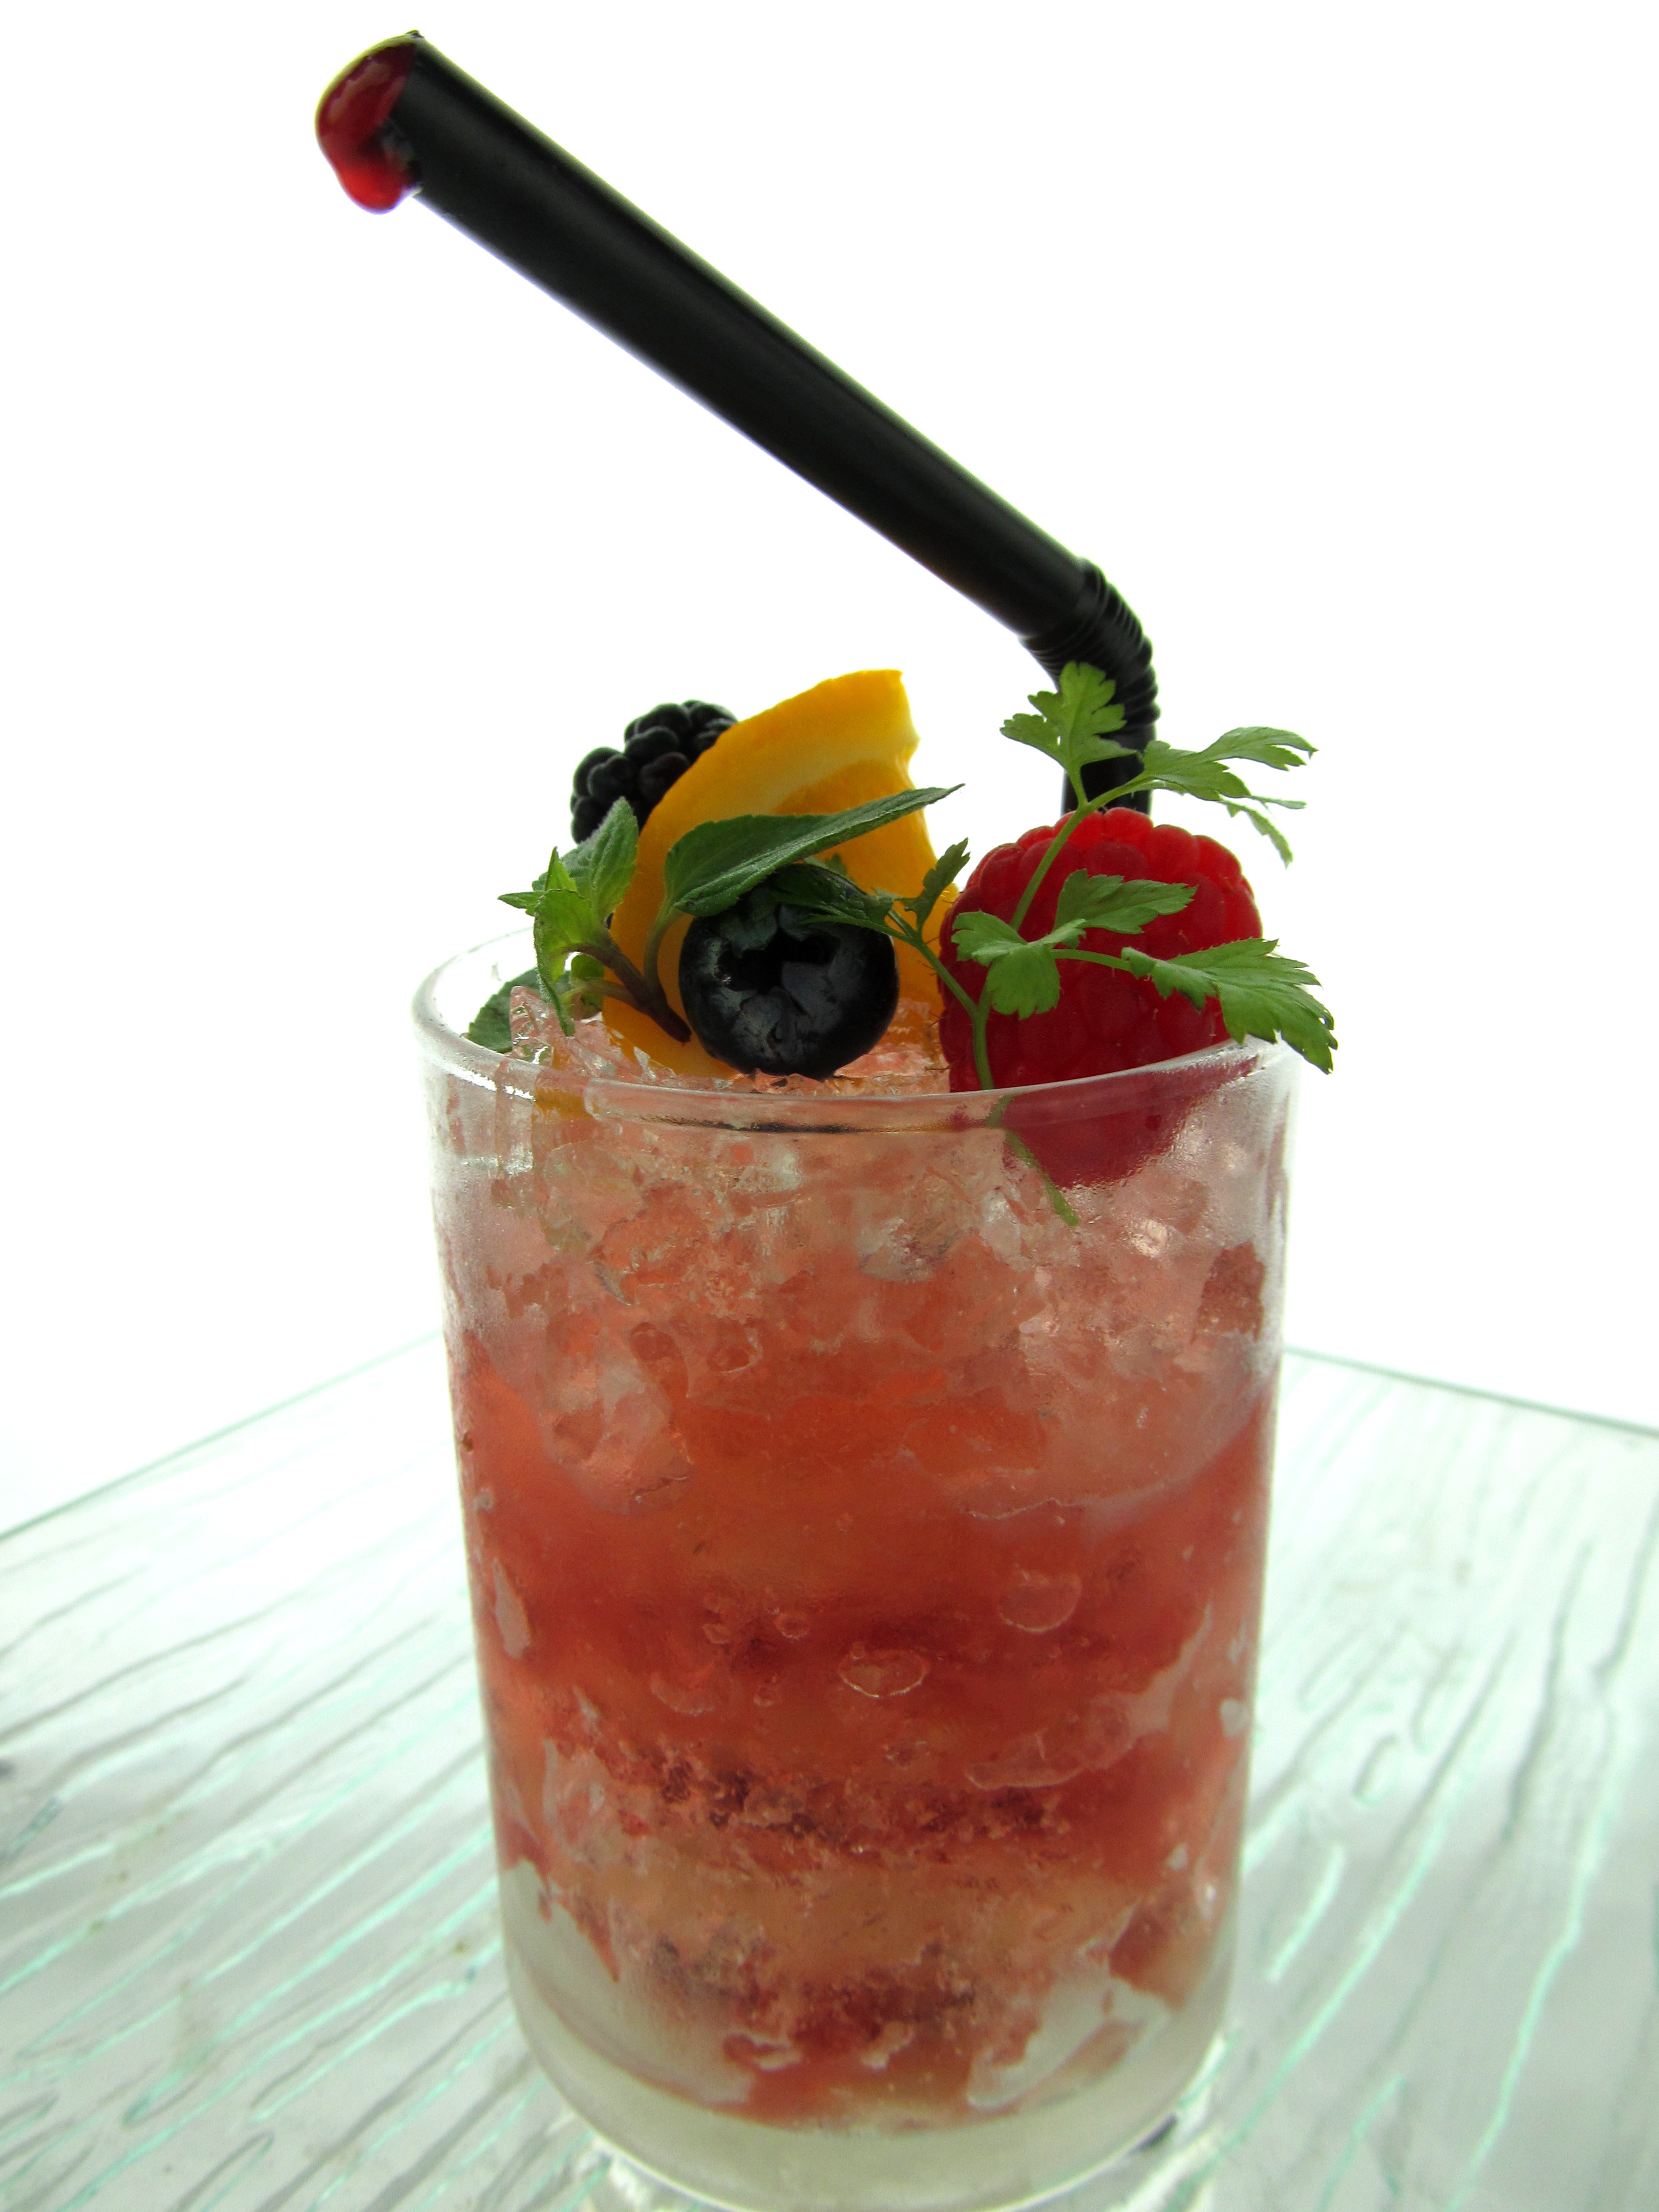
raspberry, fruit, sweet, glass, summer, food, produce, drink, dessert, cuisine, cake, cocktail, strawberry, mojito, jelly, strawberries, verne, suites, france confectionery, mai tai